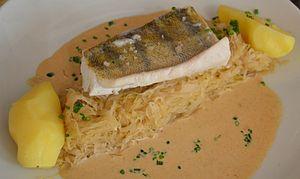
Filet de sandre sur choucroute accompagné d'une sauce à base de Riesling.
Le sandre doré européen, communément appelé sandre, est une espèce de poissons carnassiers, appartenant au genre Sander, qui vit en eau douce mais peut s'adapter aux eaux saumâtres, et dont la taille peut dépasser les 100 cm.
La cuisine alsacienne est une cuisine régionale de France, à influence germanique et d'Europe centrale.